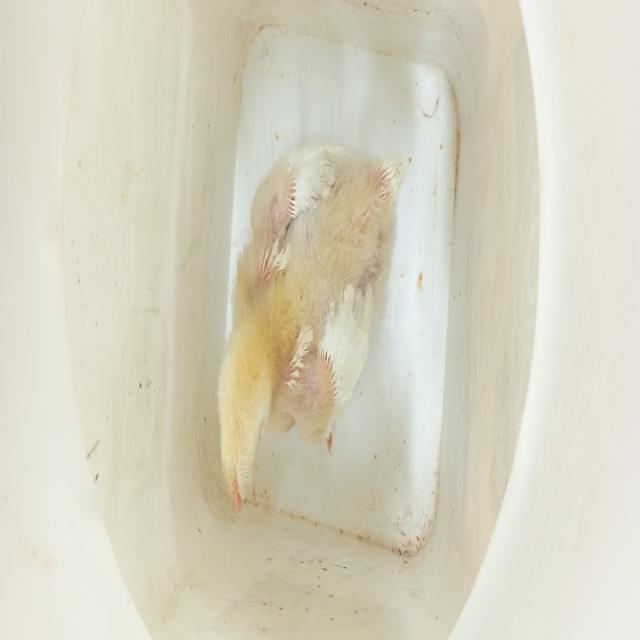
Weight: 550 g